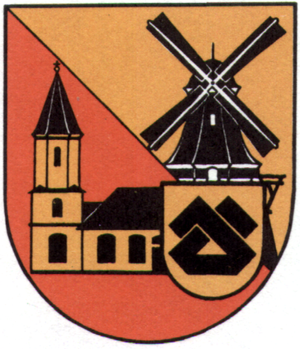
Martfeld
Coat of arms of Martfeld
Martfeld er en kommune i Landkreis Diepholz i amtet Bruchhausen-Vilsen, i den tyske delstat Niedersachsen, beliggende omkring 36 km sydøst for Bremen.